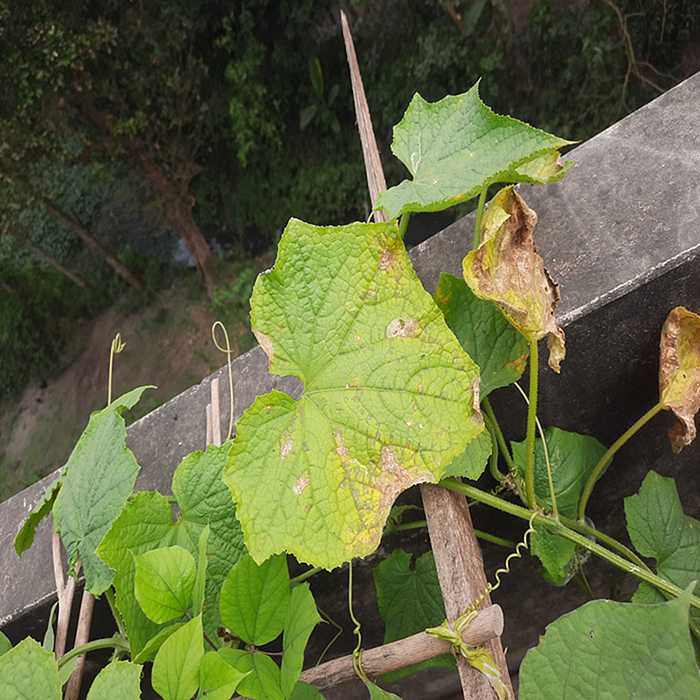
Plant: Cucumber
Label: Anthracnose lesions